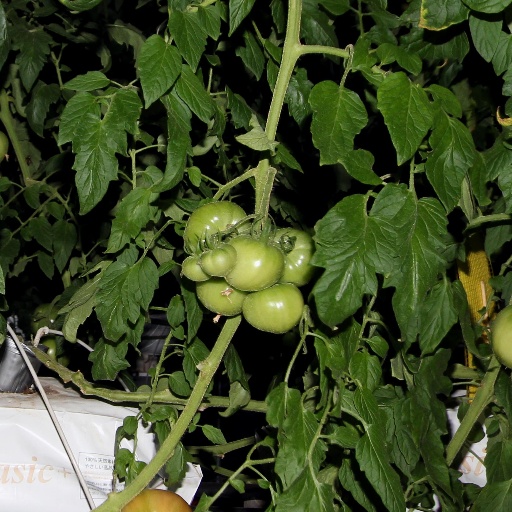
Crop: tomato